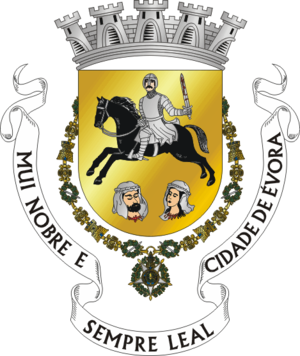
Évora est une ville et une municipalité du Portugal, chef-lieu du district d'Évora, dans la région de l'Alentejo et la sous-région de l'Alentejo central. La population de la ville est de 41 159 habitants en 2005. La municipalité d'Évora est le siège de l'une des plus vastes communes du Portugal, avec 1 308,25 km2 de superficie et 56 596 habitants. La commune est divisée en dix-neuf freguesias. Elle est limitée au nord par la commune d'Arraiolos, au nord-est par Estremoz, à l'est par Redondo, au sud-est par Reguengos de Monsaraz, au sud par Portel, au sud-ouest par Viana do Alentejo et à l'ouest par Montemor-o-Novo. Elle est le siège de l'archidiocèse d'Évora.
Cette page liste les villes du Portugal avec leur date d’entrée dans le rang des cités et leurs armoiries.
Voici une liste des municipalités du Portugal.